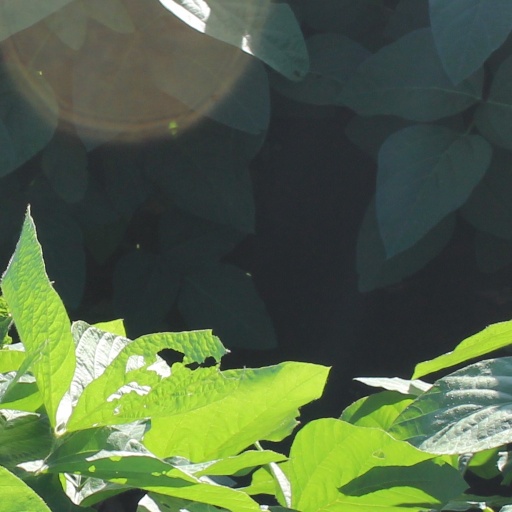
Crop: soybean